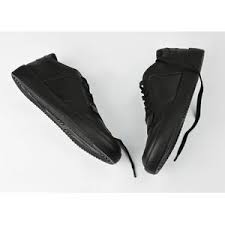
Label: Sneaker